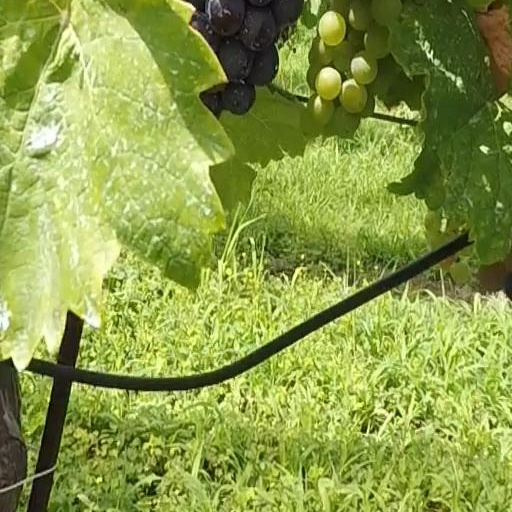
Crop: grape